Muhlenberg College

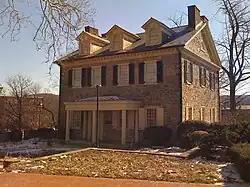
From 1867 to 1905, Muhlenberg College was located in Allentown's Trout Hall, a mansion built in 1770 by James Allen, son of William Allen. Muhlenberg's current campus opened in 1905.

Muhlenberg College was founded in 1848 in Allentown, Pennsylvania, as the Allentown Seminary by Samuel K. Brobst, a Reformed Lutheran minister. Christian Rudolph Kessler was the school's first teacher and administrator.